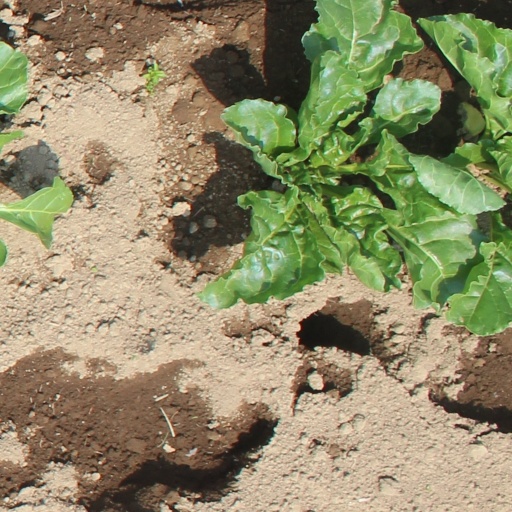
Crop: sugar beet